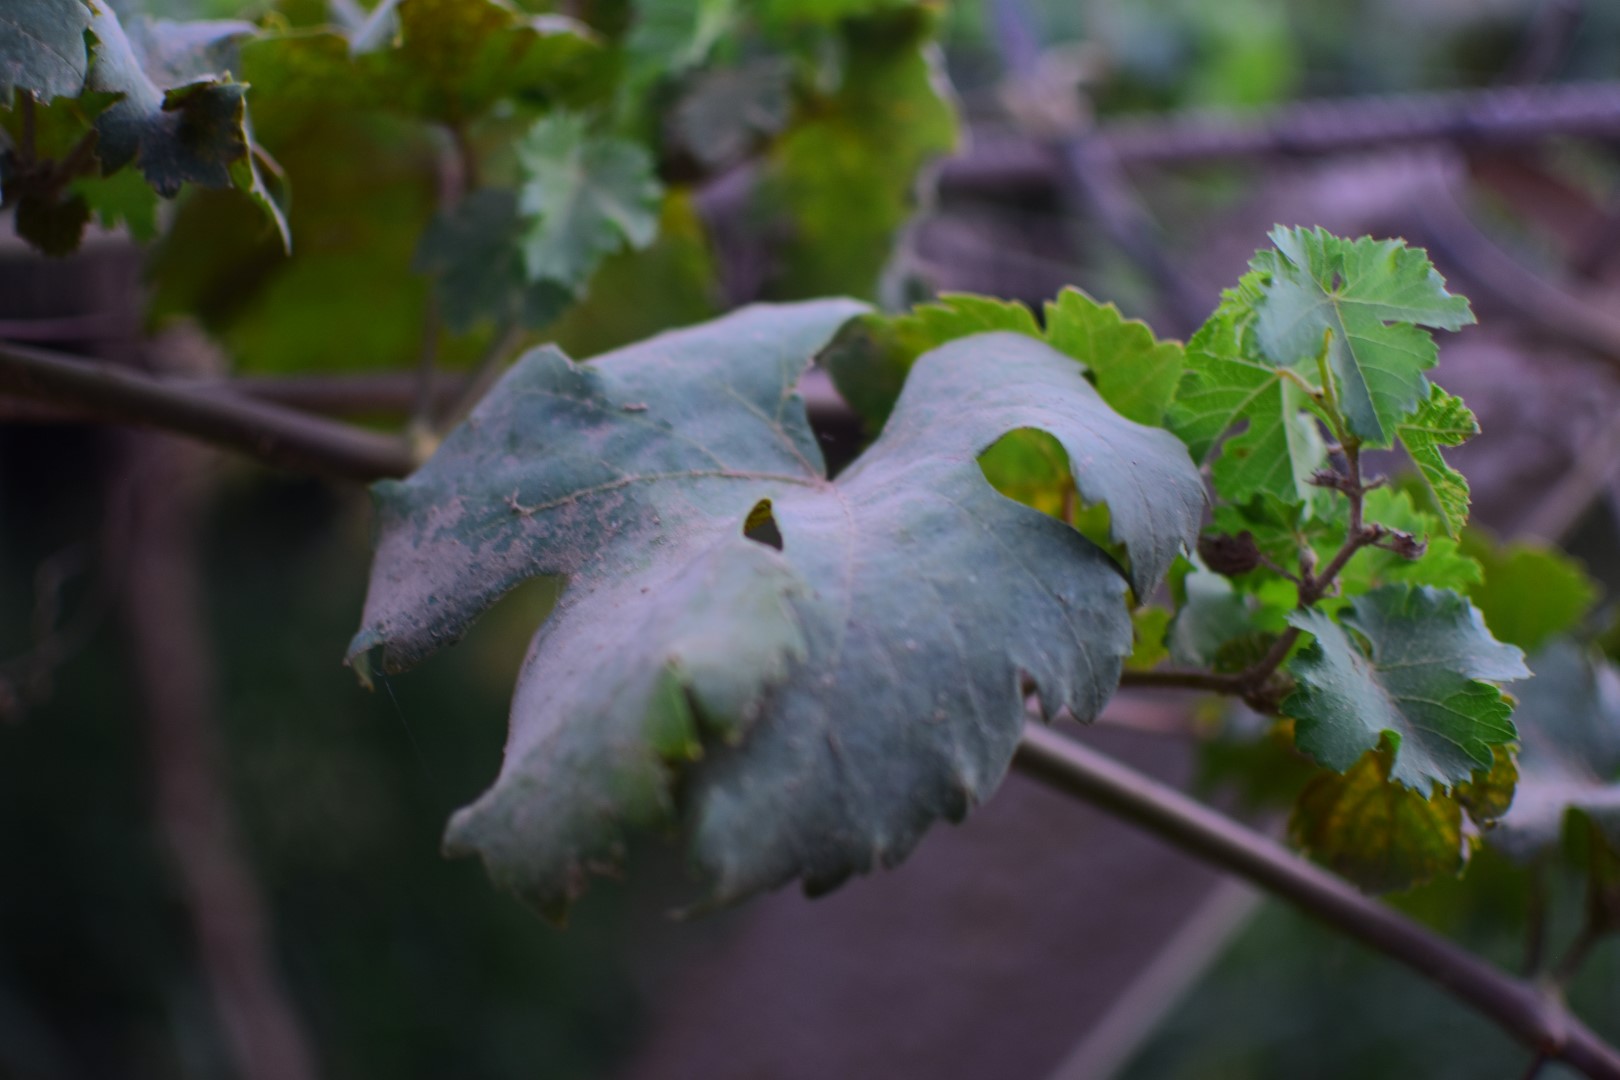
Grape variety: Aswud Balad